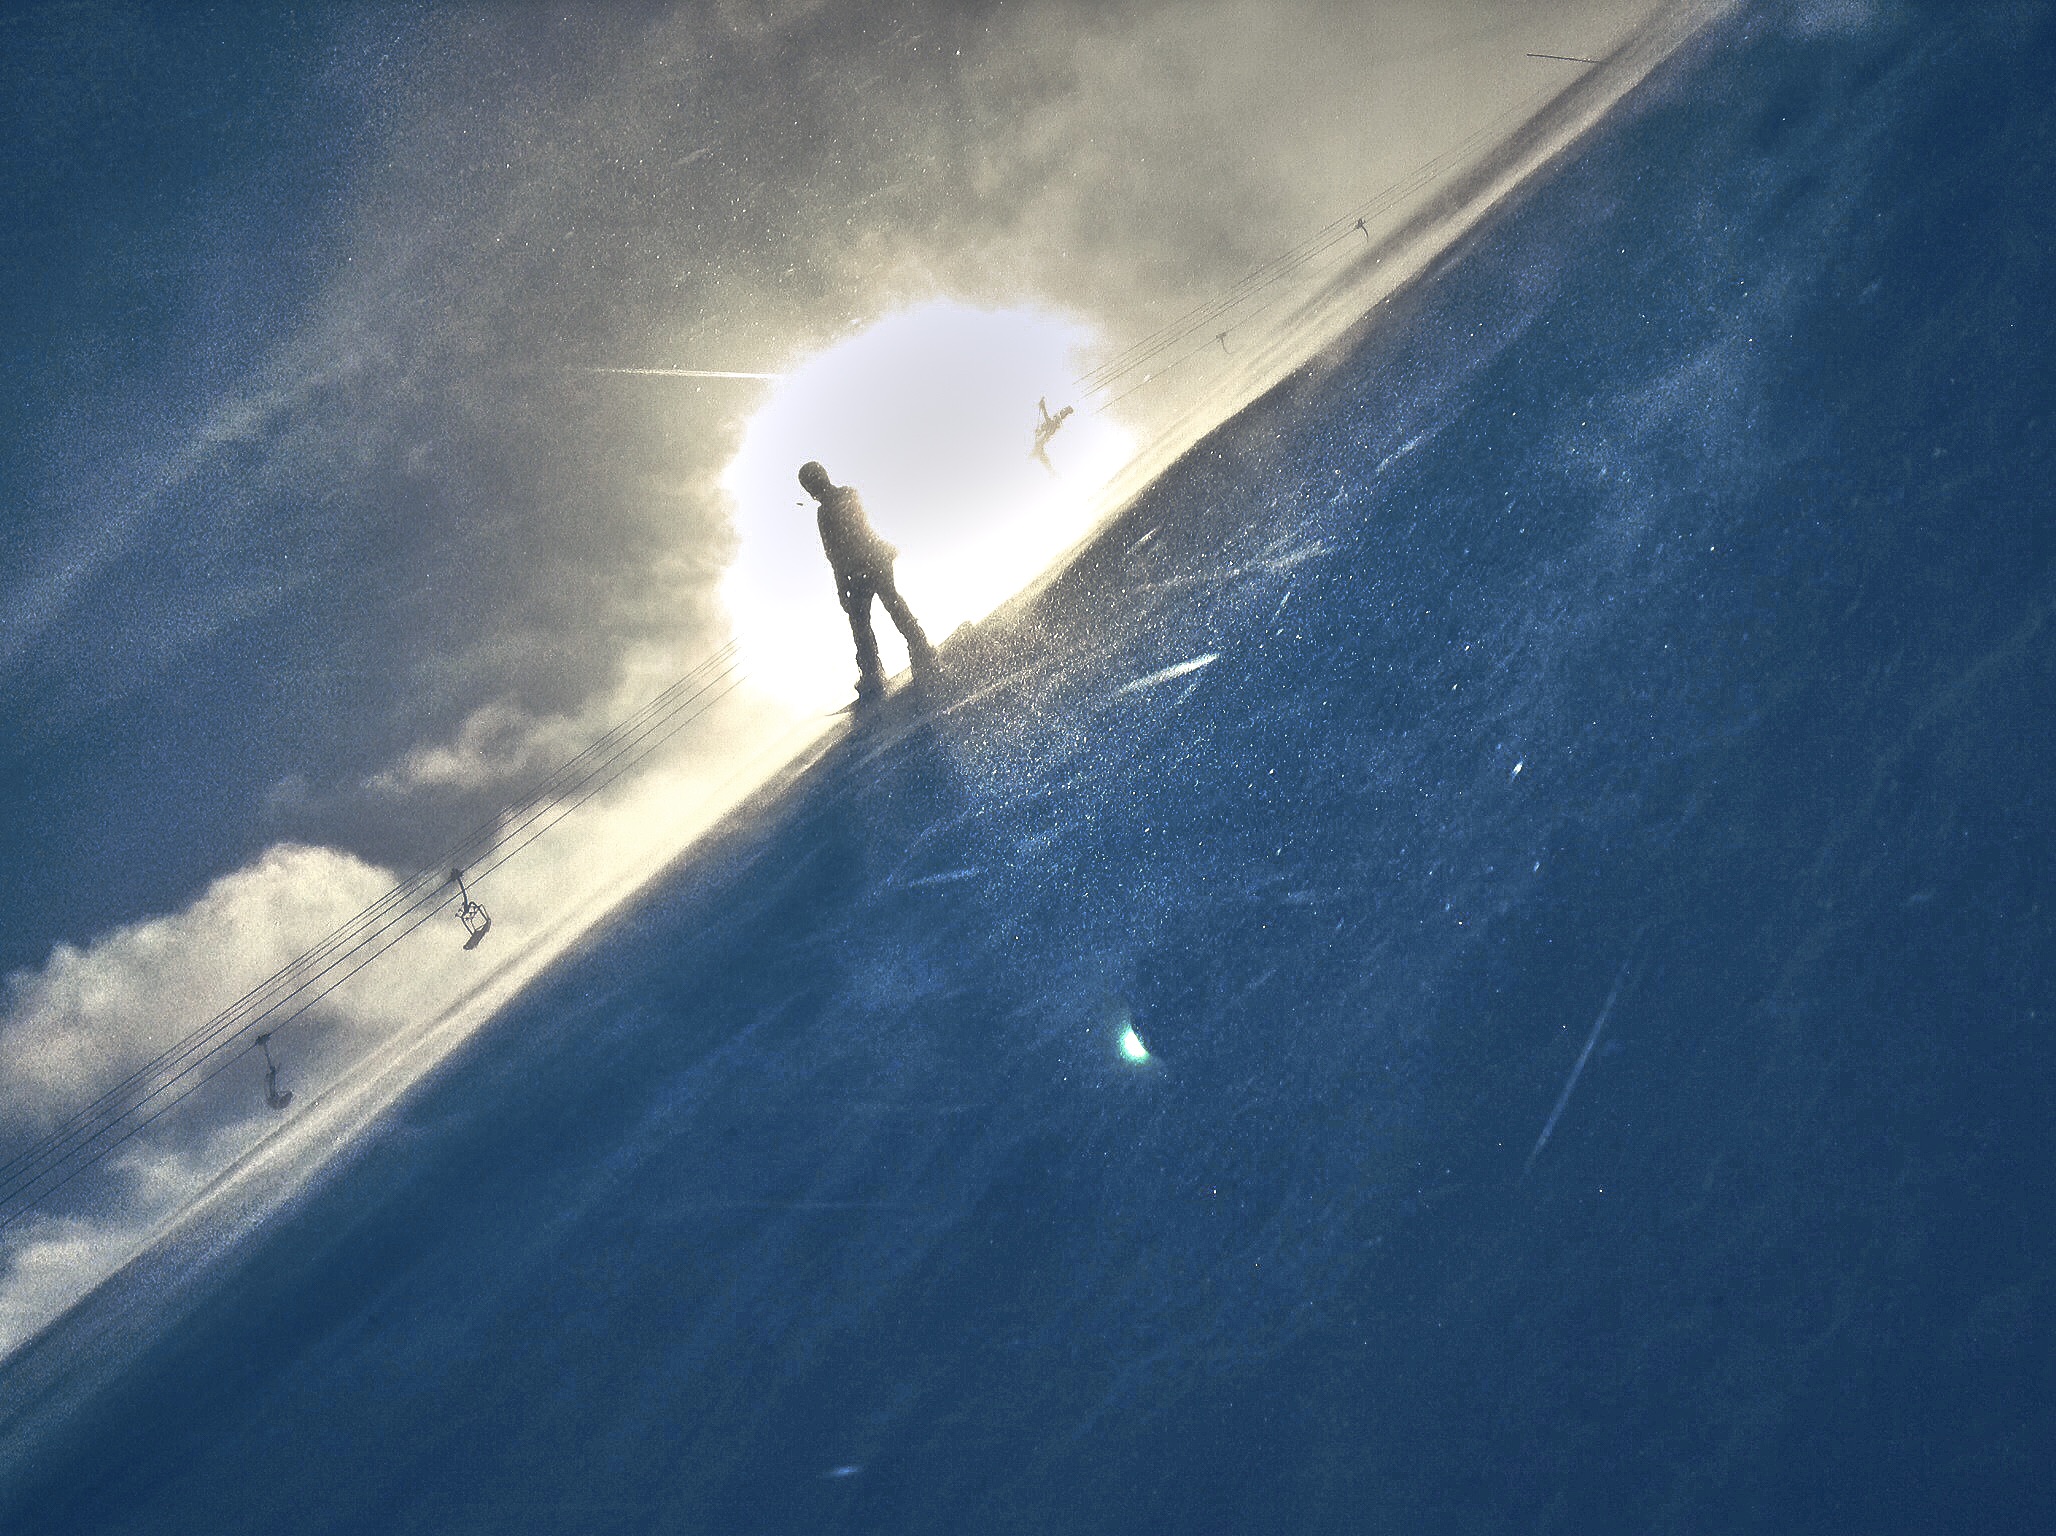
sea, ocean, sky, sunlight, wave, jumping, flight, blue, extreme sport, sports, atmosphere of earth